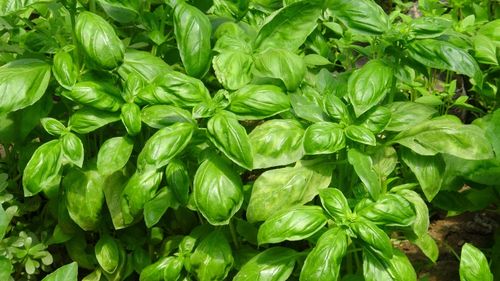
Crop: unknown
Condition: basil